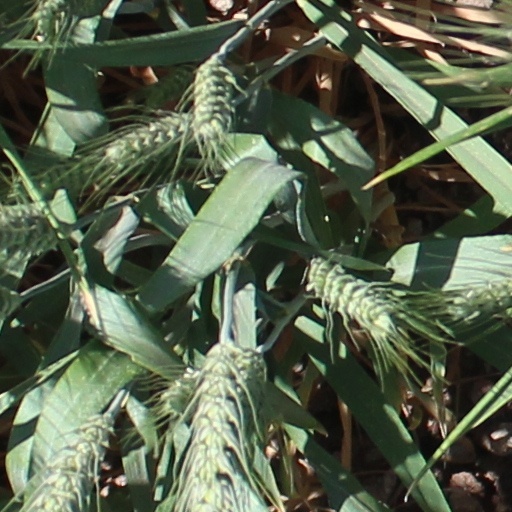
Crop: wheat